Describe the emotion expressed in this image:  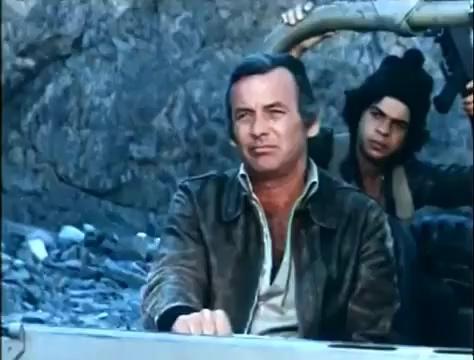
This person displays Suffering, valence and arousal with low intensity.